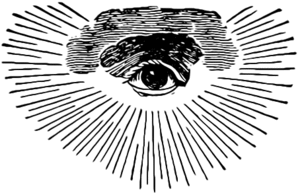
Le Règne des Illuminati est un roman policier et thriller historique d'Éric Giacometti et Jacques Ravenne, publié le 12 juin 2014. C'est le dixième tome de la série des enquêtes du commissaire Antoine Marcas. Il s'agit de la suite du précédent roman Le Temple noir.